Financial planner

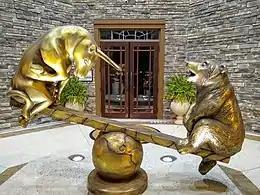
Sculpture of bull and bear on seesaw in front of Fross and Fross Wealth Management office in The Villages, Florida.

Financial planning should cover all areas of the client's financial needs and should result in the achievement of each of the client's goals as required. The scope of planning would usually include the following: